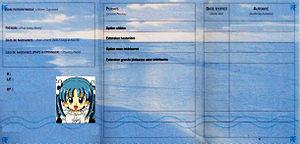
Permis de conduire les bateaux de plaisance à moteur. (Les cases vides sont pour ajouter les autres permis utilisable pour la plaisance, exemple carte mer, certificat de capacité C ""eau intérieur"", etc...). Permis délivré en France.
Le permis bateau plaisance est le permis de conduire les véhicules nautiques de plaisance à usage personnel. Selon les pays, la conduite d'un véhicule nautique de plaisance est sujette à l'obtention de formes différentes de permis.